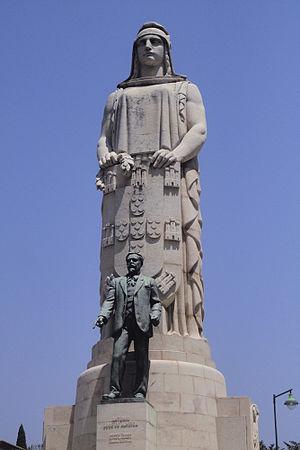
Leopoldo Neves de Almeida est un sculpteur et professeur portugais. Il appartient à la deuxième génération d'artistes modernistes portugais.